Antoine Dieuzayde

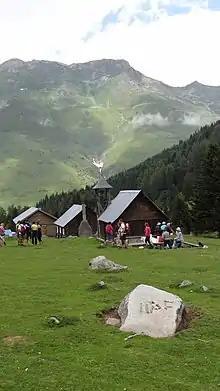
The "camp Bernard Rollo" in the French Pyrenees, founded by Fr.Dieuzayde.

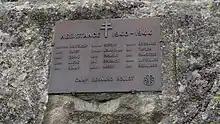
A plaque at the youth camp commemorating French resistance victims of Nazi occupation who attended the youth camp.

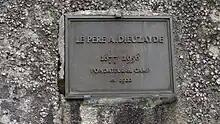
A plaque commemorating the youth camp's founder.

He was born on 13 June 1877 in Toulouse (France). He began studying law in Toulouse, then entered a novitiate of the Society of Jesus in Rodez in 1899. He was assigned to Bordeaux. Dieuzayde was deeply evangelical, fervently practising Ignatian spirituality which involves periods of solitude and meditation, which he encouraged in certain others. He became chaplain of the "" (Catholic Association of French Youth) from 1914. His views were close to "Le Sillon", the French social politico-religious movement created in 1894 to counter marxism. In 1919, he set up a Social Secretariat in Bordeaux, to "make known the social doctrine of the Catholic Church as a documentation and propaganda centre". In particular, the Secretariat encouraged the formation of agricultural unions, unions of employees and discussions about government welfare or the minimum wage.